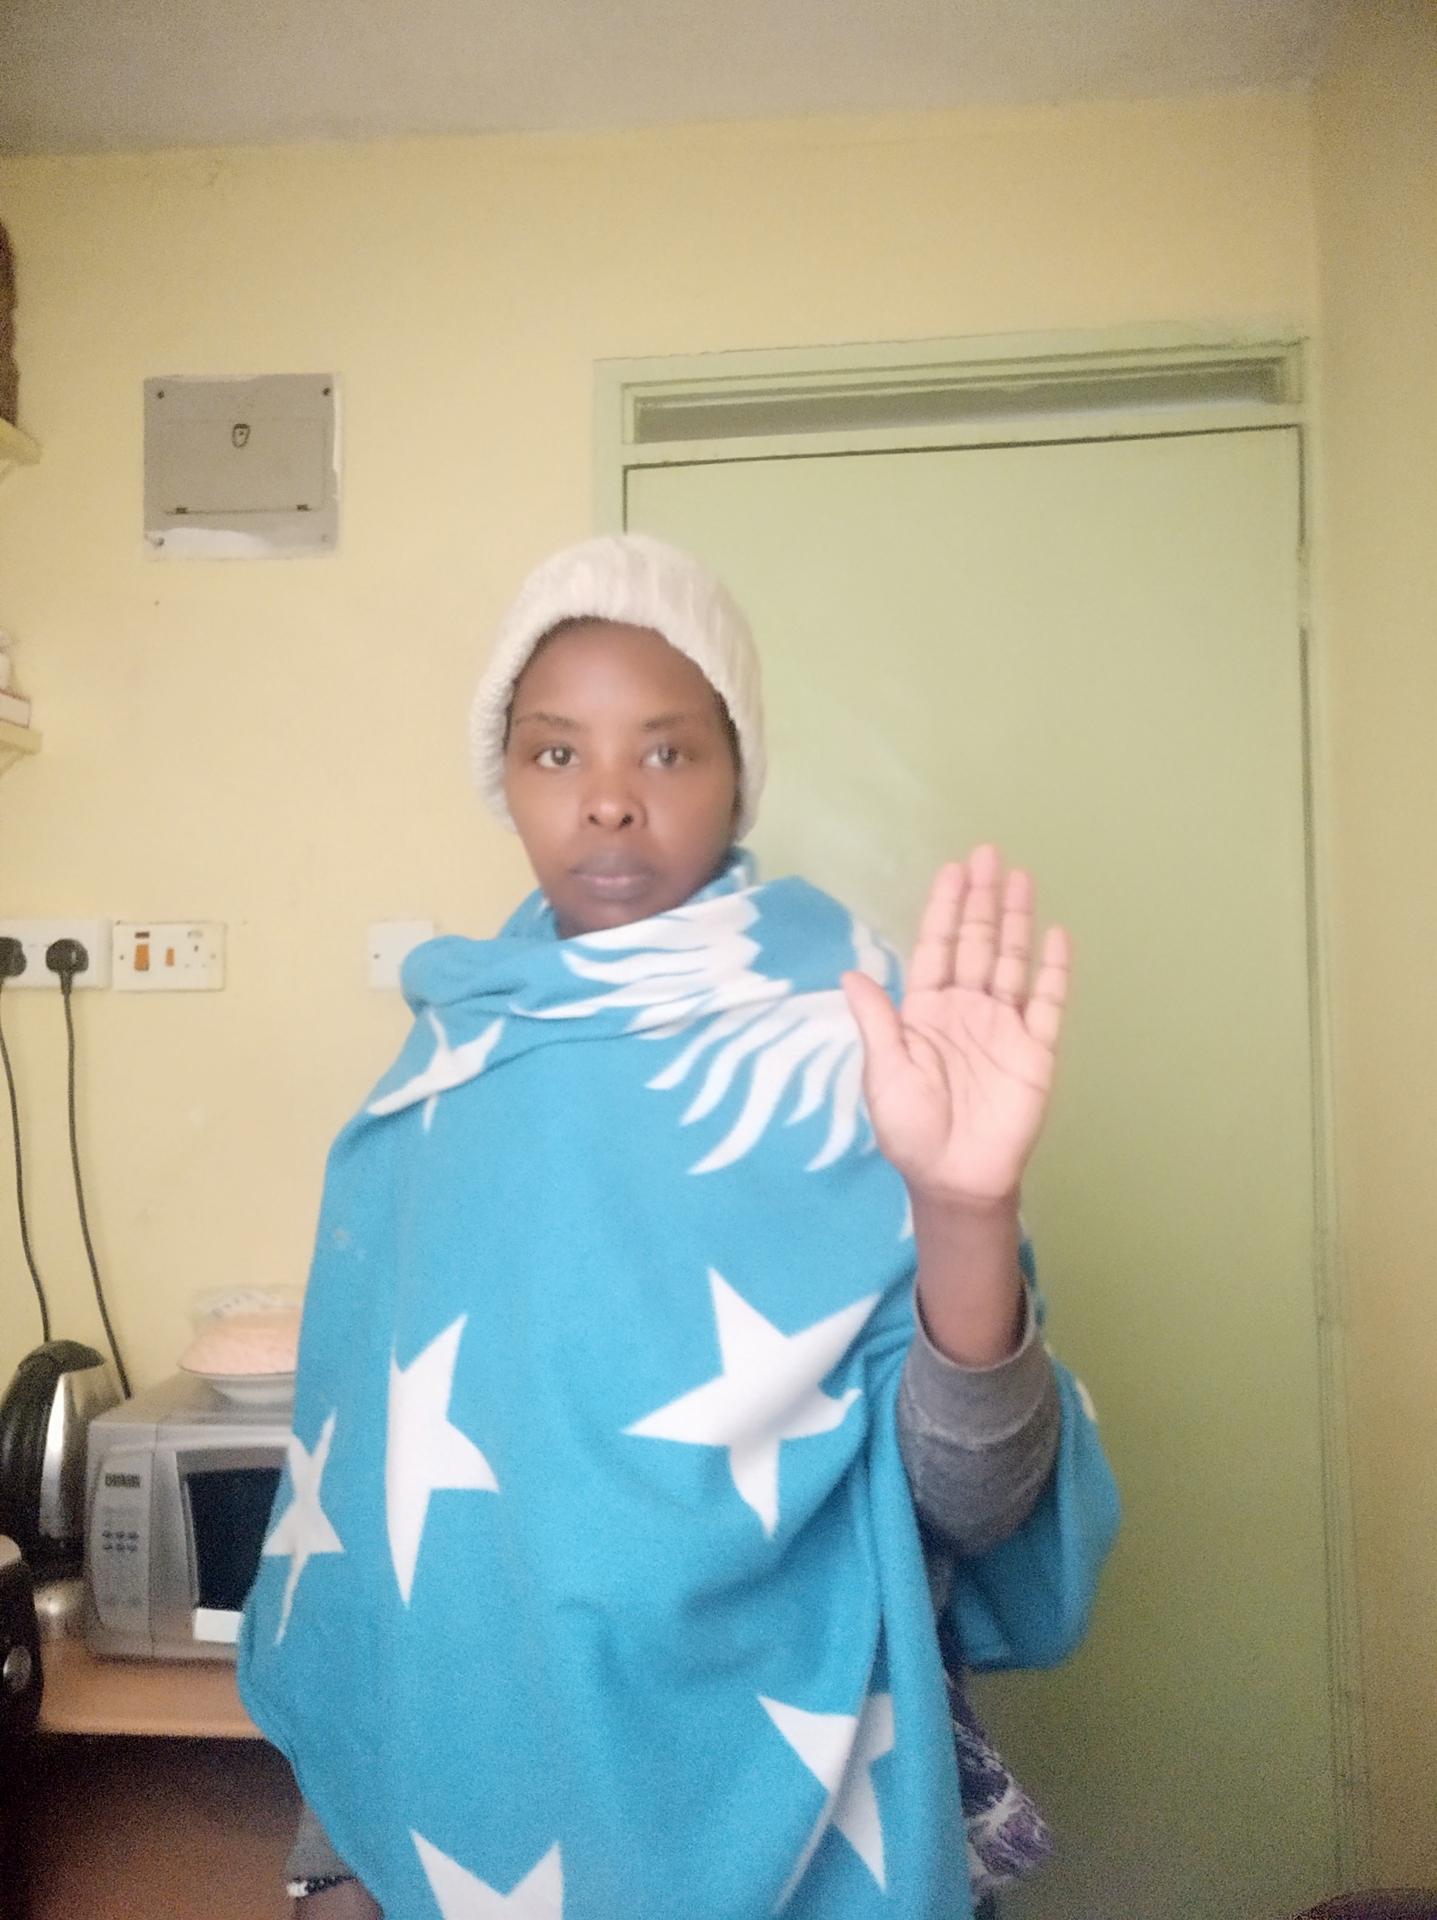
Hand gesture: stop